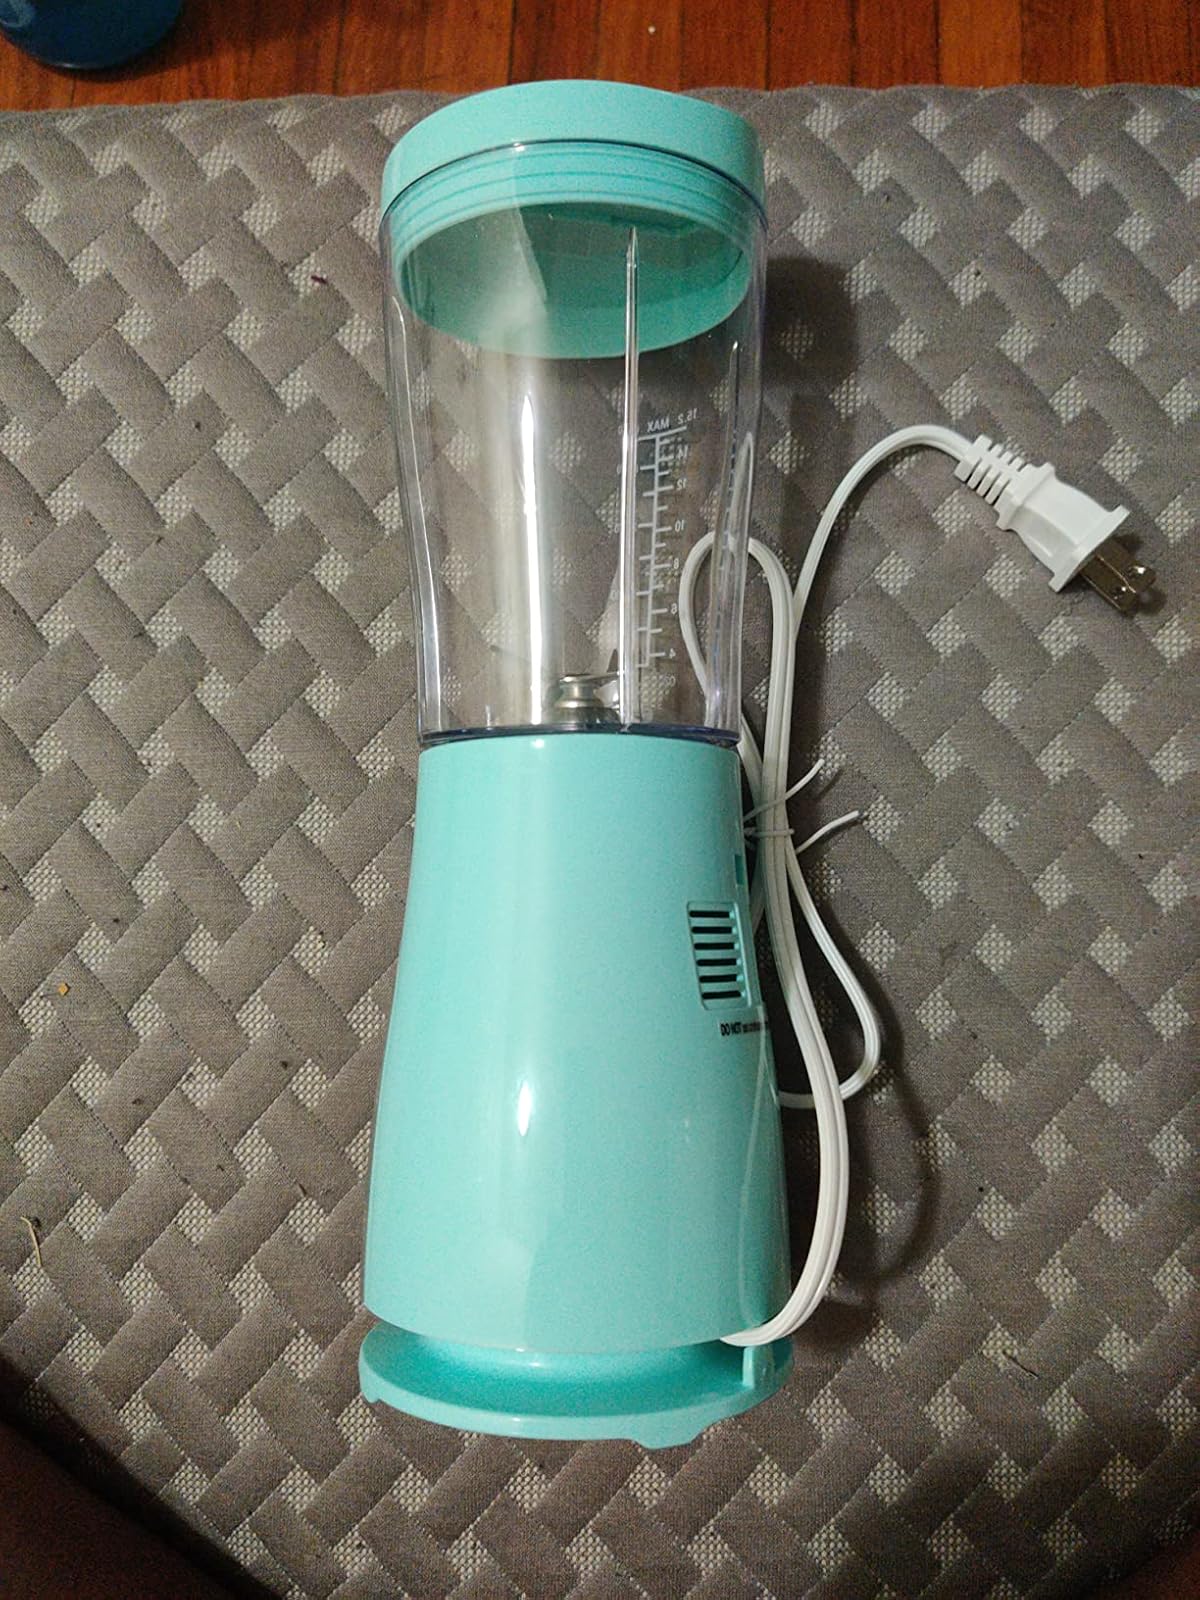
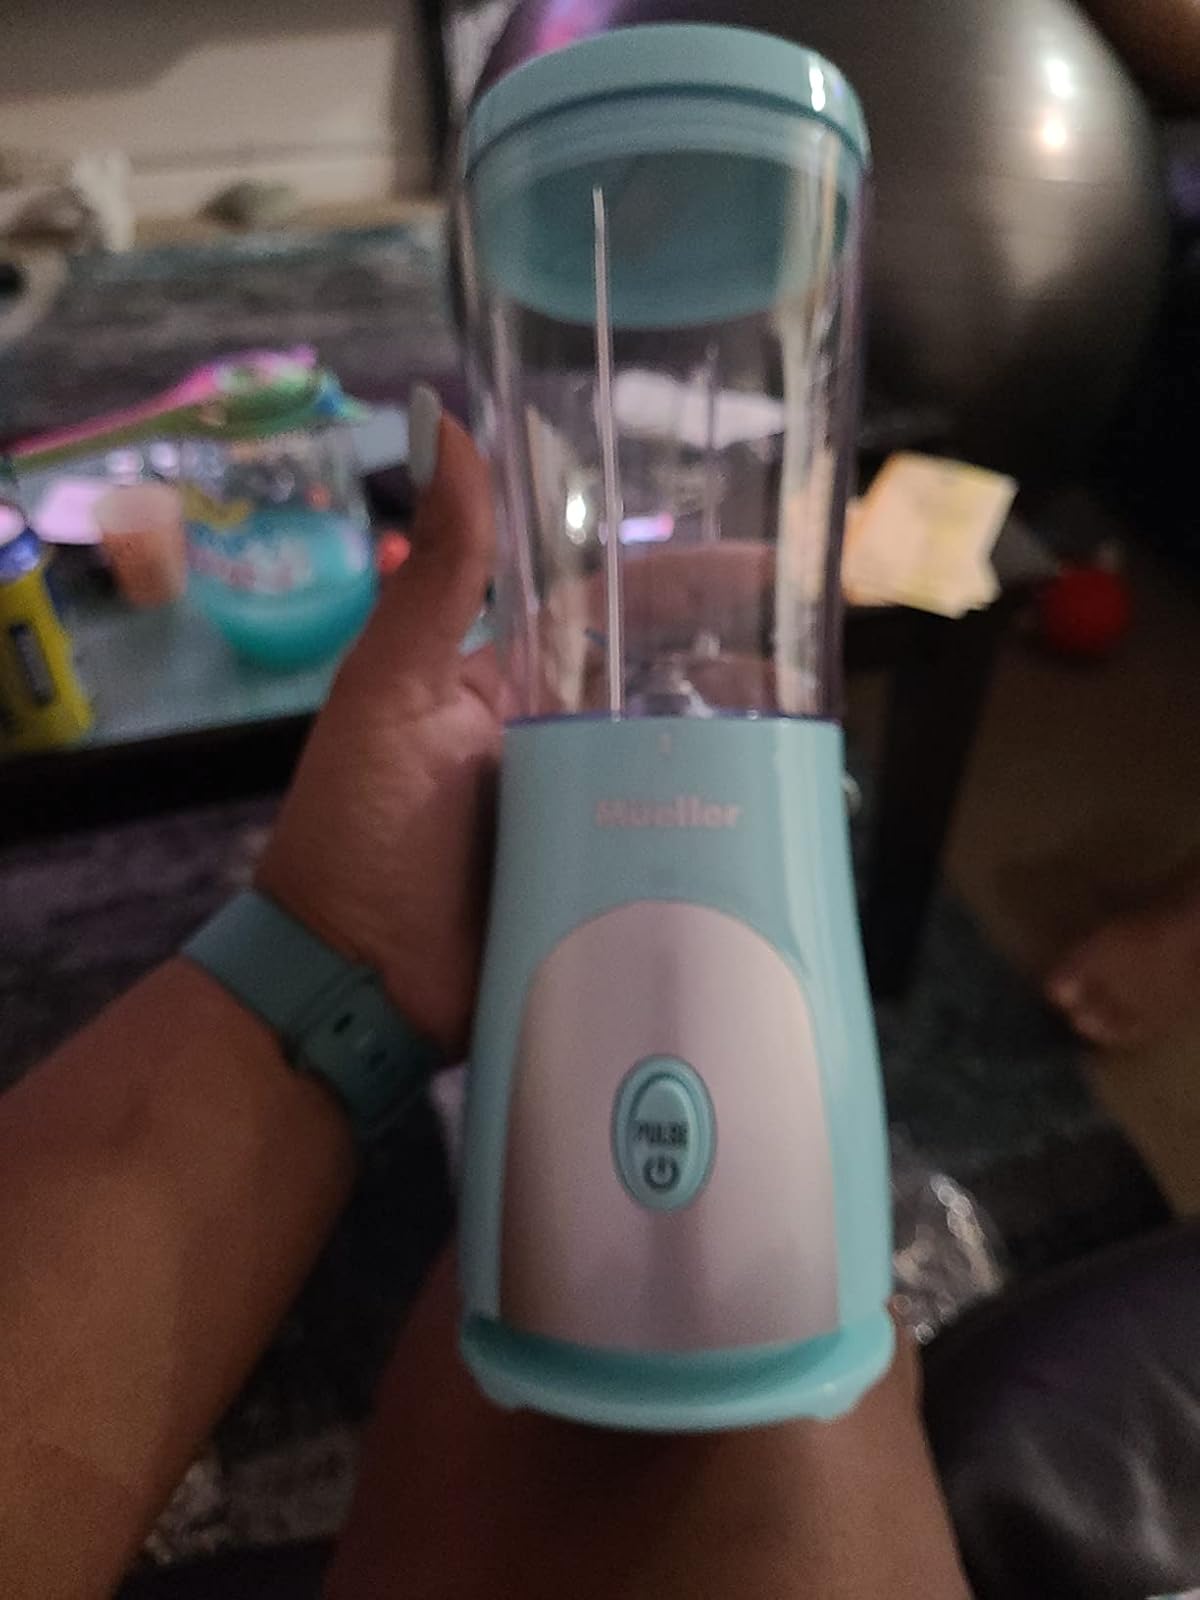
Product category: items_blender
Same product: yes